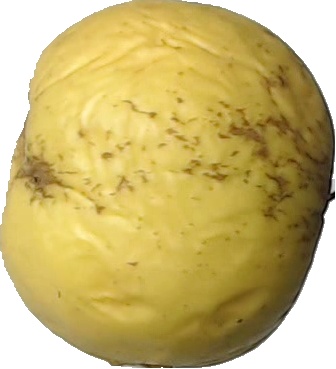
Label: apple_golden_1